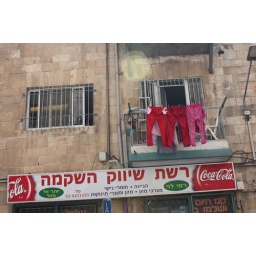
red pants in jerusalem neighborhood